Natur- und Tierpark Goldau

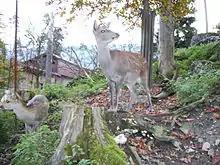
Deer in the park

On 2 September 1806, huge masses of rock fell off the mountain called Rossberg and interred the village of Goldau. 457 people lost their lives. More than 200 years after, some traces of the catastrophe are still visible. The forest area between the rebuilt town and Lake Lauerz contains numerous rocks that are superimposed one on the other.